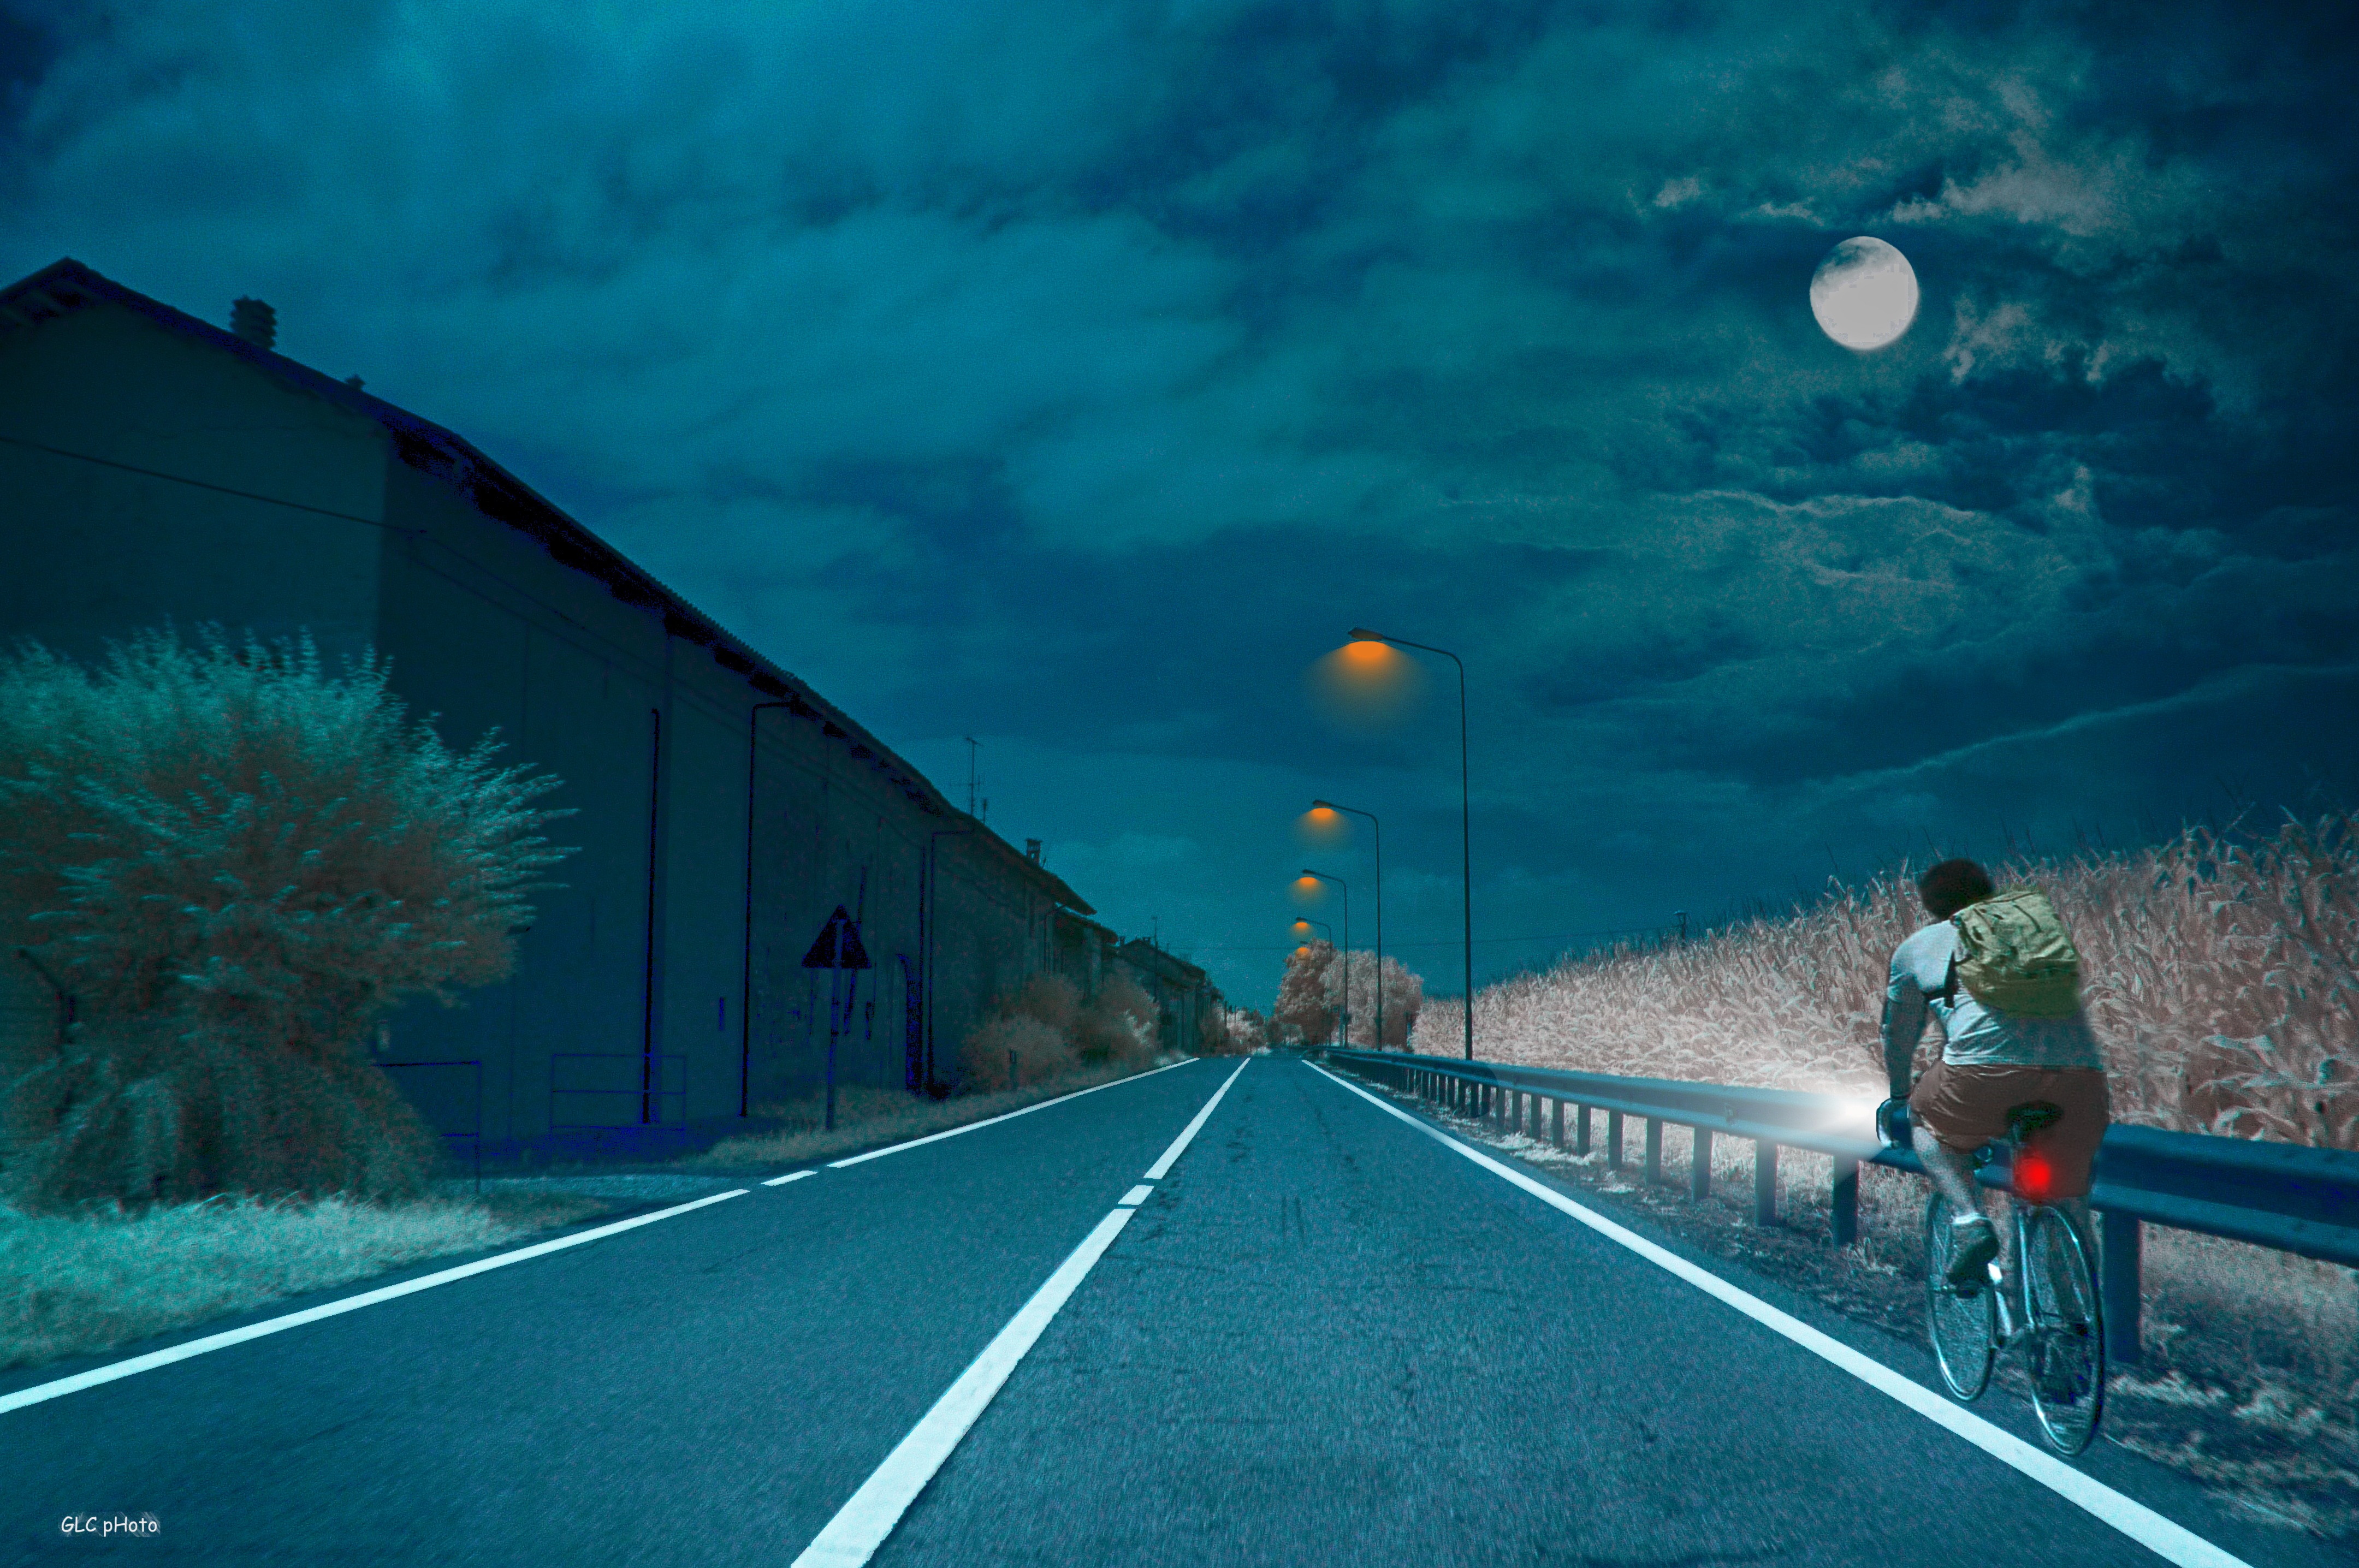
light, sky, road, night, sunlight, bicycle, blue, street light, lighting, full moon, clouds, infrastructure, luna, screenshot, atmosphere of earth, computer wallpaper